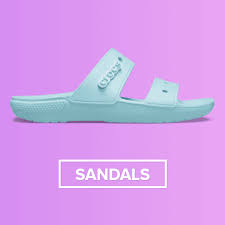
Label: Clog